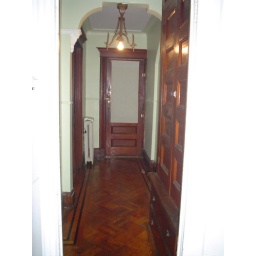
This is looking from the kitchen towards the front door. On the right is a wooden built in coat closet.